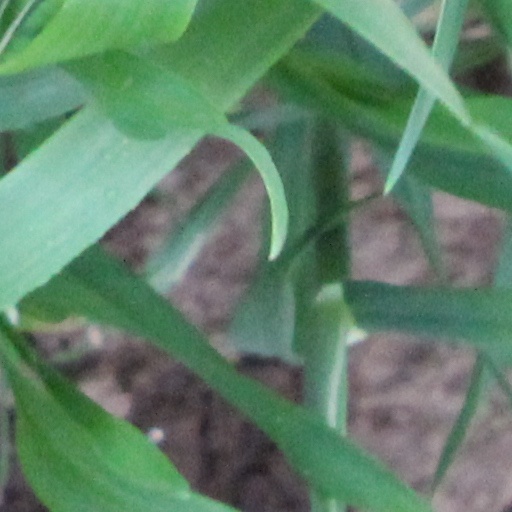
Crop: wheat